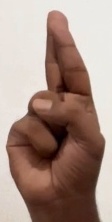
ASL sign: R